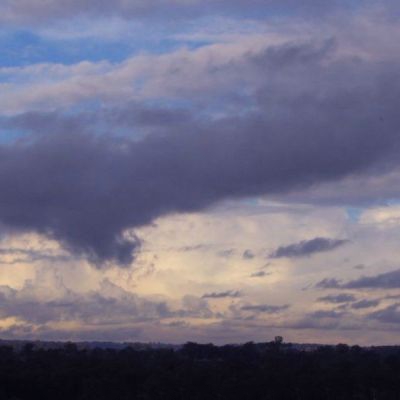
Cloud type: Stratocumulus (Sc)